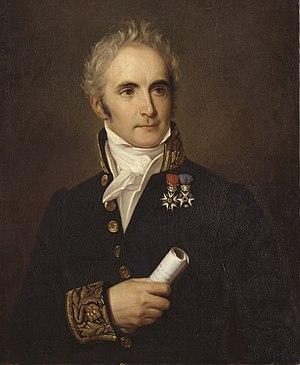
Casimir Perier (1772-1832) - portrait posthume en 1832- président du conseil et ministre de l'Intérieur depuis 1831
Le ministère Casimir de Rochechouart de Mortemart est le gouvernement nommé par une ordonnance de Charles X le 29 juillet 1830, afin de tenter de reprendre le contrôle du pouvoir lors des Trois glorieuses.
Bien que les Trois Glorieuses soient, en grande partie, le fait d'armes de nombreux républicains convaincus, c'est finalement une seconde monarchie constitutionnelle que les libéraux arrivent à instaurer aux dépens des républicains. L'hésitation de 1830 a, en fait, été favorable aux bourgeois libéraux, mieux organisés pour instaurer un nouveau régime et hostiles à une république. Les républicains reprennent alors leur opposition à un régime qu'ils n'approuvent pas.